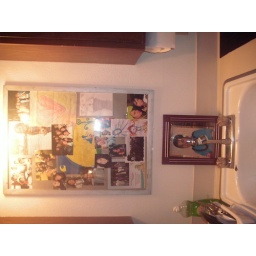
This is right above our kitchen sink